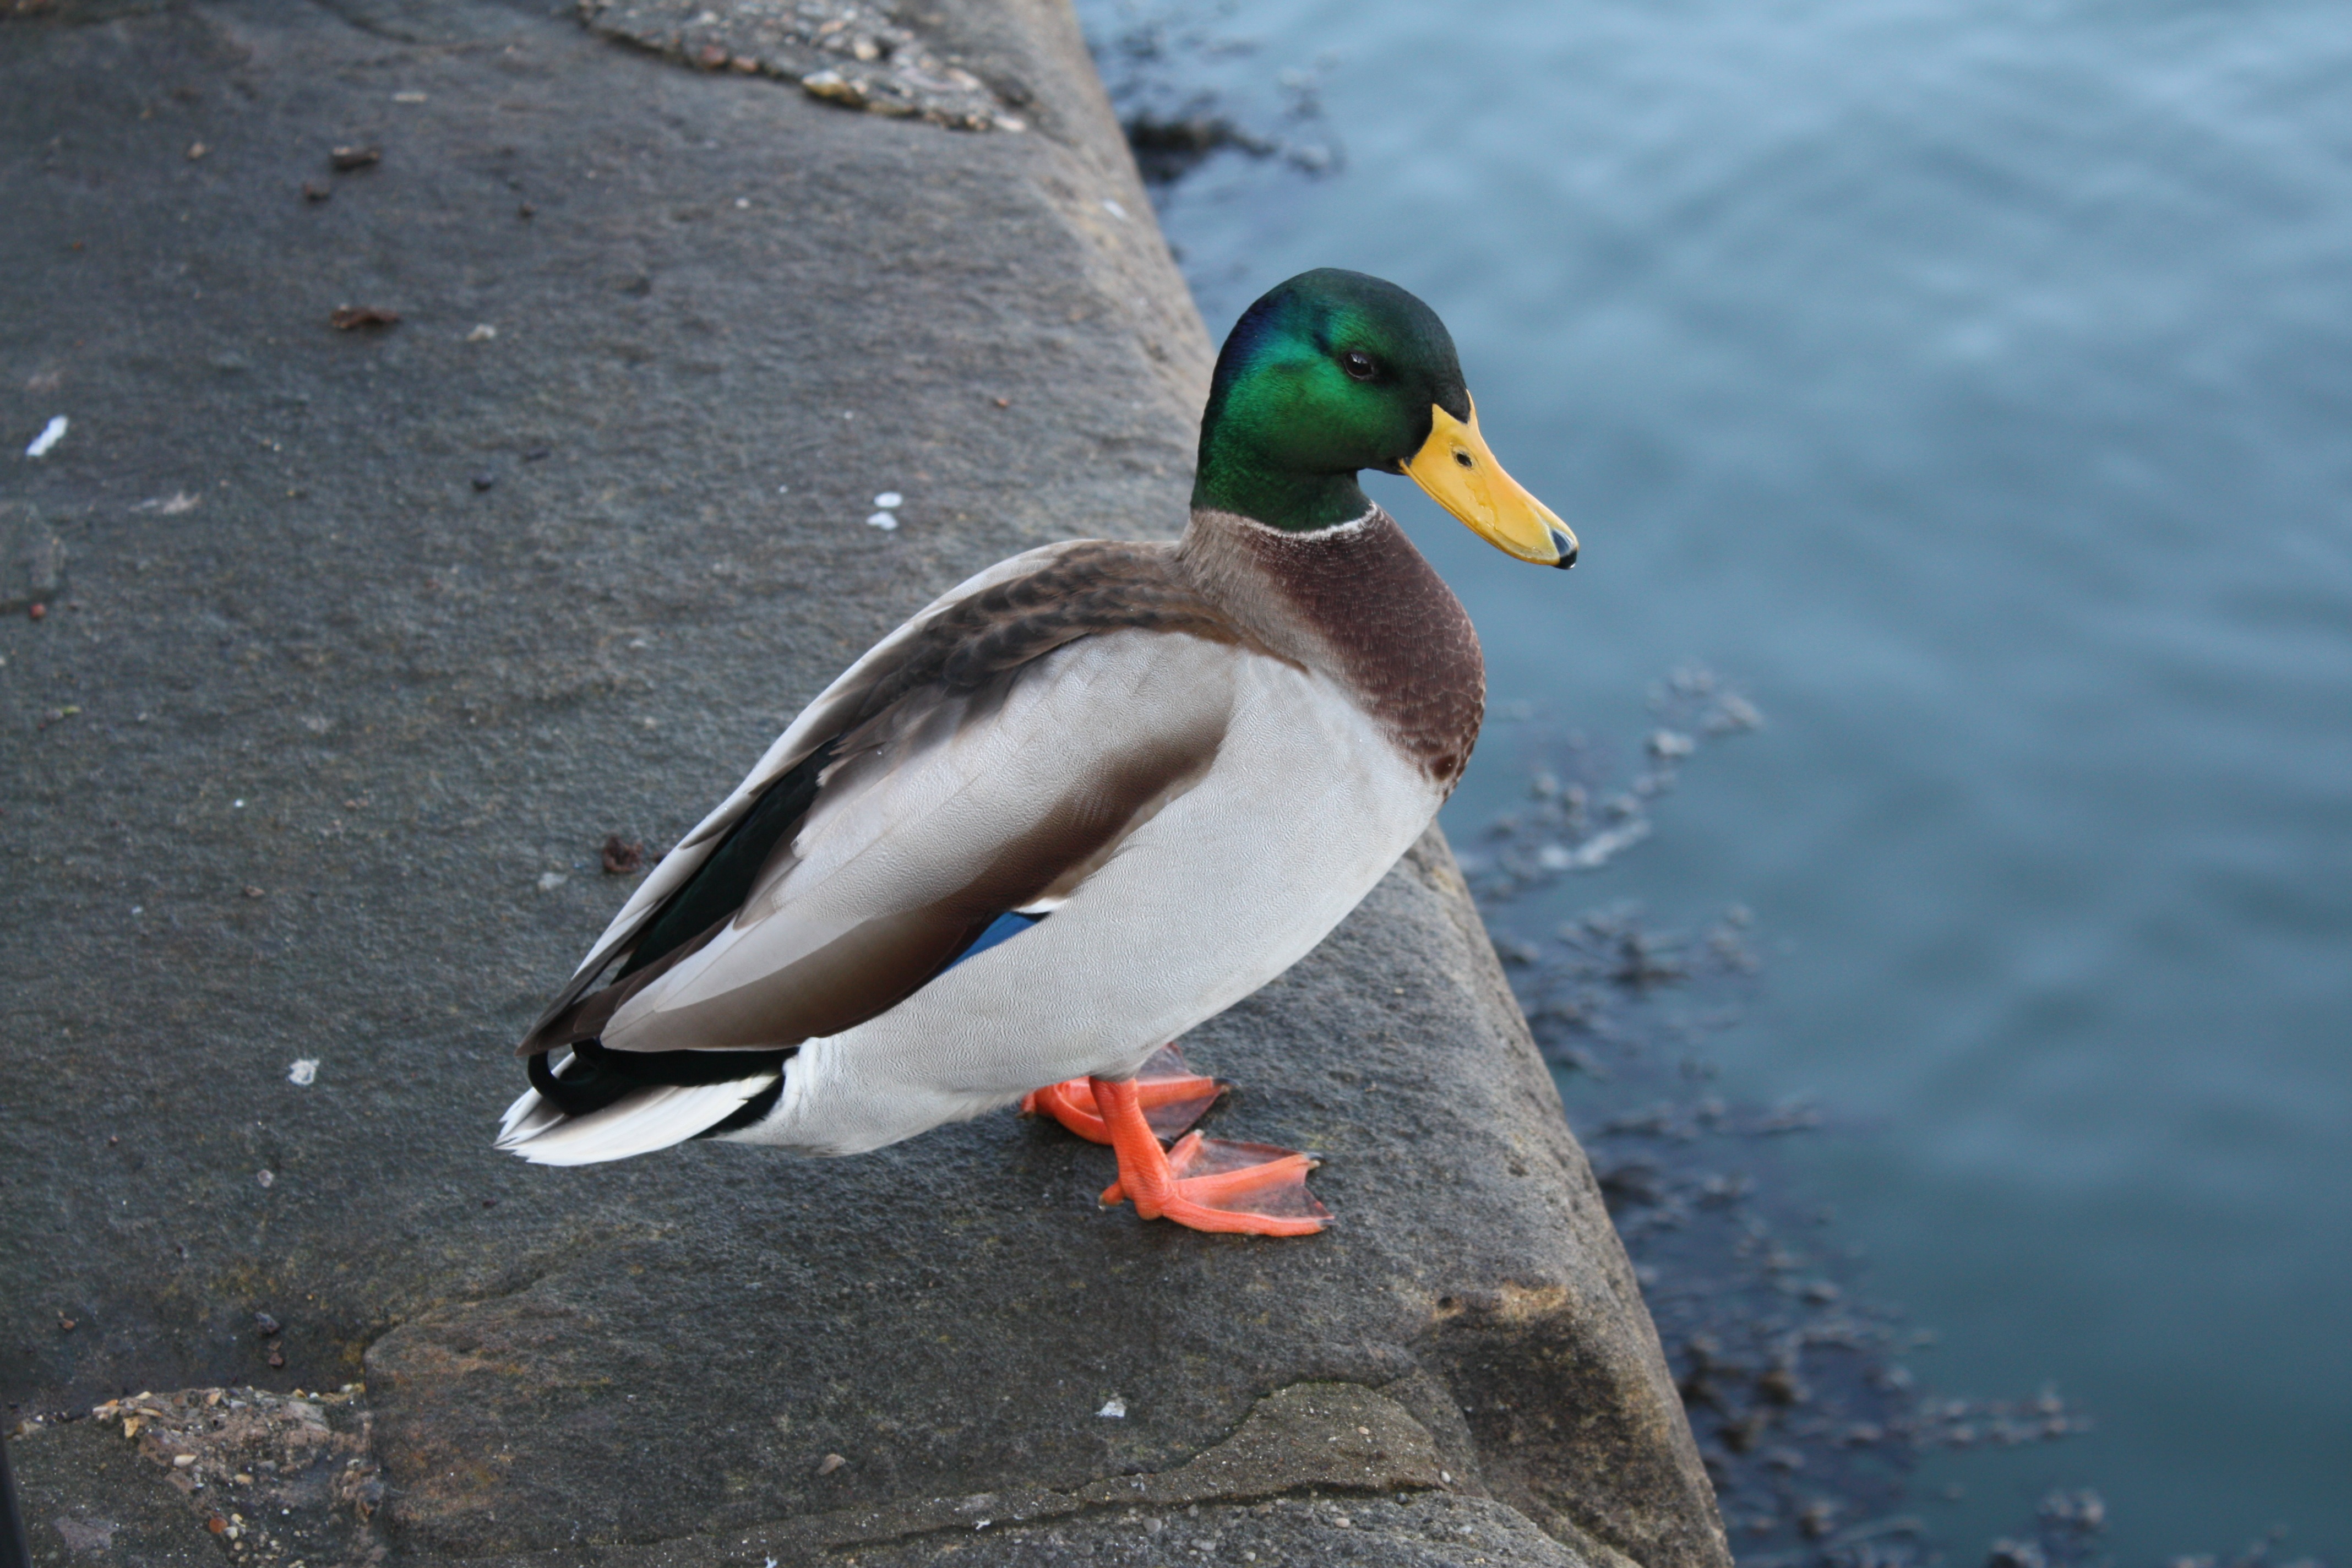
water, bird, wing, animal, wildlife, beak, fauna, duck, vertebrate, waterfowl, water bird, mallard, canard, ducks geese and swans